Alfredo Jadresic

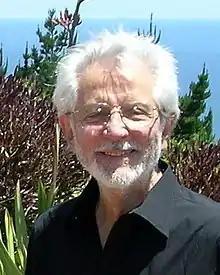
Alfredo Jadresic at his vacation house at Tunquén (Chile), November 2005

Alfredo Arturo Jadresic Vargas (18 September 1925 – 30 September 2021) was a Chilean scientist and professor of medicine. As a high jumper he competed in the 1948 Summer Olympics, and placed ninth.